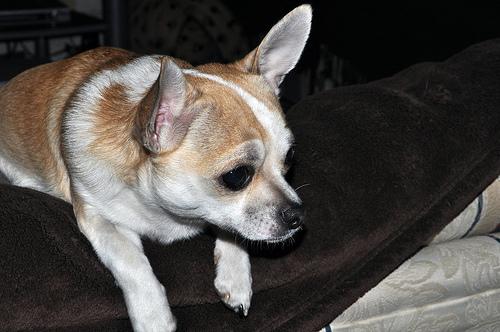
Breed: chihuahua